St Agatha's chapel, Mdina

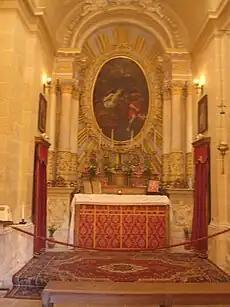
Interior of the chapel

The present structure dates from the 17th century however a much older church existed on its site. The original medieval chapel was built in 1417 by a nobleman Francesco Gattoand his wife Paola de' Castelli. On 22 January 1575 the chapel was visited by inquisitor Pietro Dusina on his apostolic visit to Malta. Prior to 1661 the chapel was owned by the Gatto Murina family. In 1661 the chapel was given to the church in Malta. The medieval chapel was damaged in the 1693 Sicily earthquake which destroyed much of Mdina including the medieval cathedral.